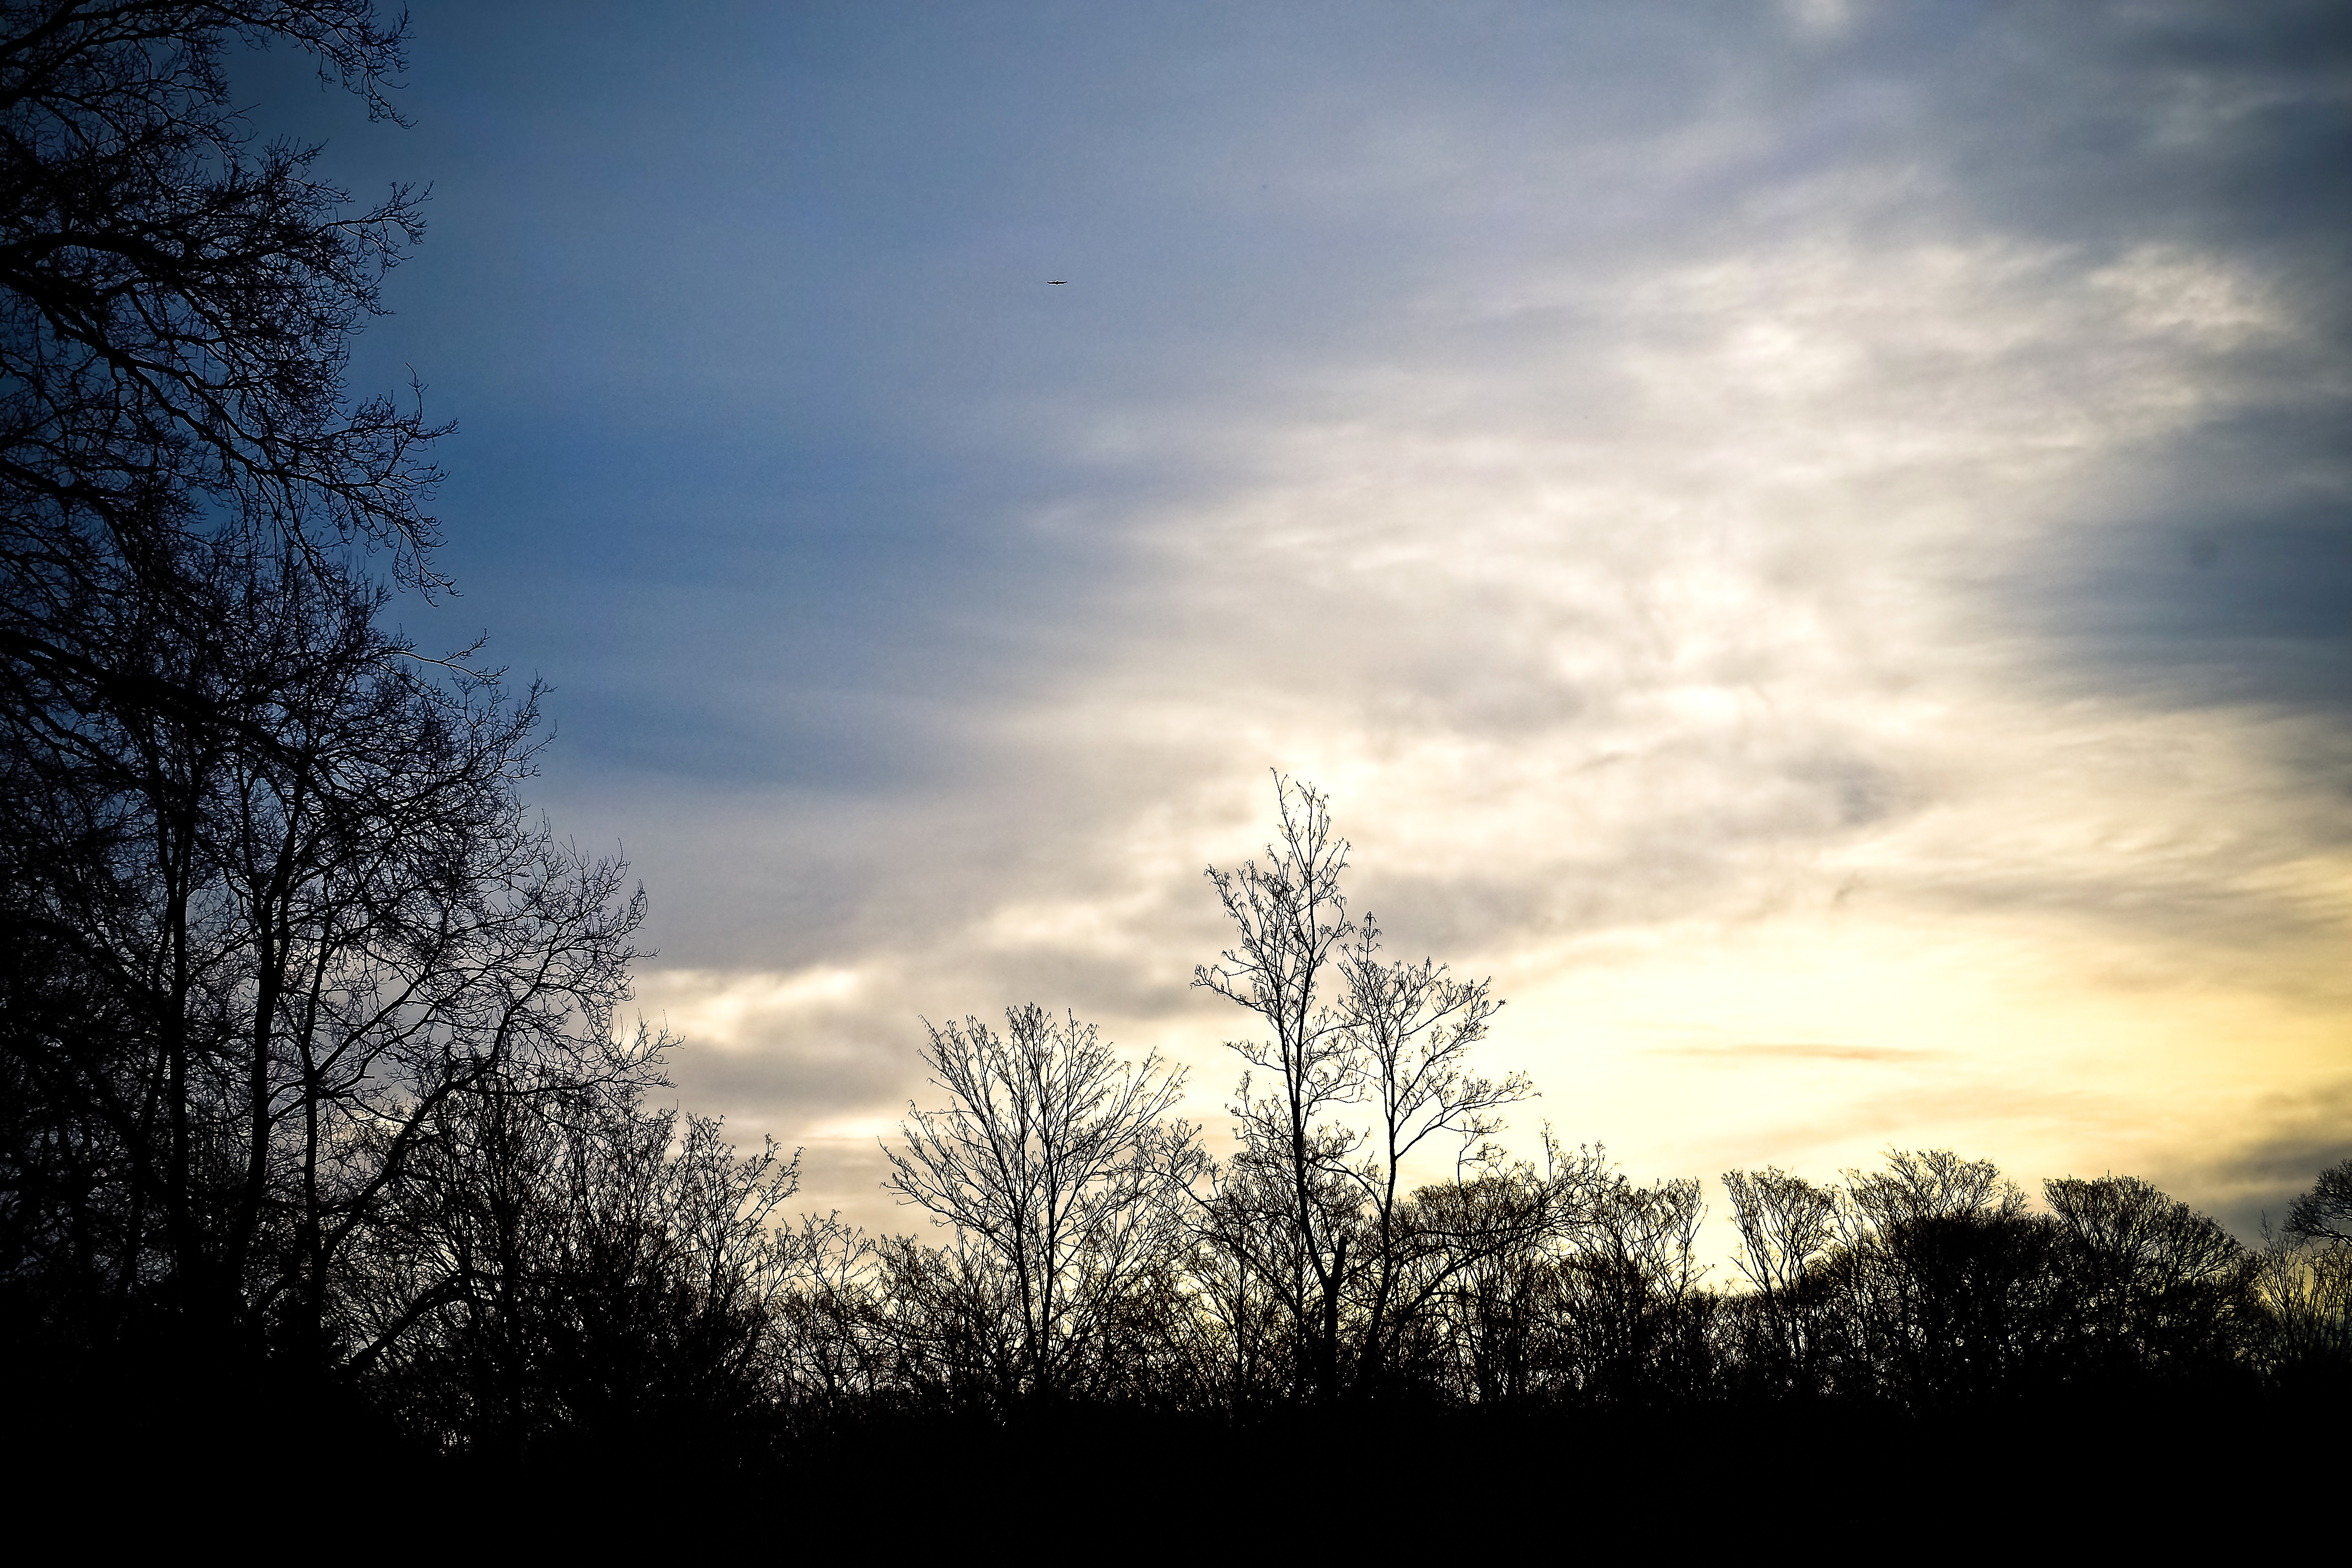
landscape, tree, nature, forest, grass, horizon, winter, cloud, plant, sky, sun, sunrise, sunset, field, sunlight, cloudy, morning, dawn, atmosphere, dark, dusk, evening, color, blue, colorful, lighting, blue sky, trees, clouds, bright, gloomy, mood, forward, kahl, storm clouds, manicuring, meteorological phenomenon, atmospheric phenomenon, woody plant